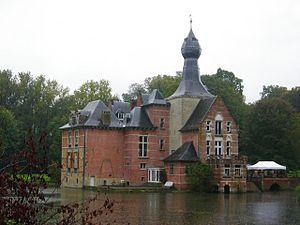
Cette liste non exhaustive répertorie les principaux châteaux en Belgique.
Le château de Rivieren, est un fleuron de l'histoire de la commune de Ganshoren. Il est situé au cœur d'un domaine entouré d'un étang, dans un parc de 10 ha, le parc Albert Iᵉʳ.
Cet article recense le patrimoine immobilier protégé à Ganshoren. Le patrimoine immobilier protégé fait partie du patrimoine culturel en Belgique.